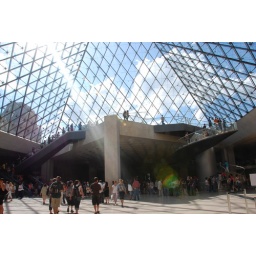
This glass Pyramid building was designed by Architect I. M. Pei